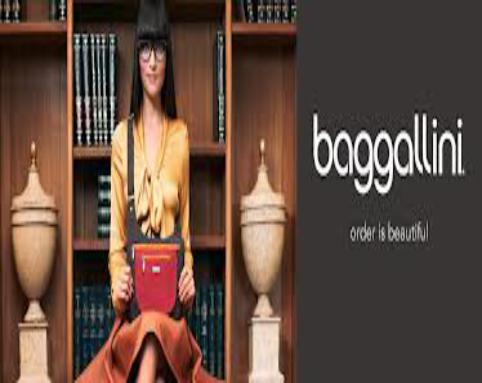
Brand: Baggallini
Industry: Clothes